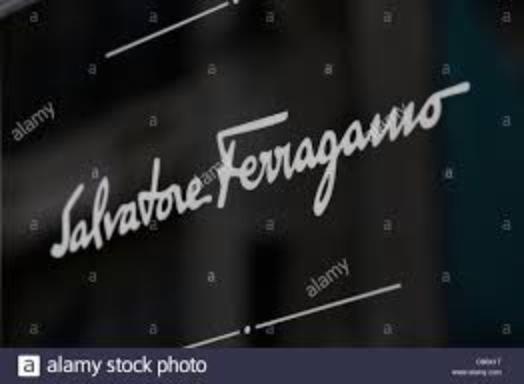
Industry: Clothes